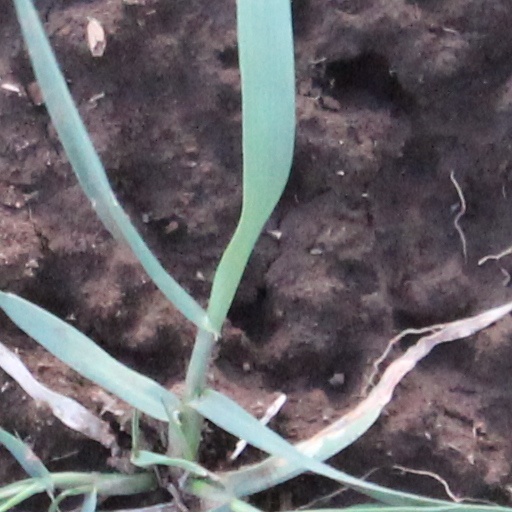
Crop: wheat